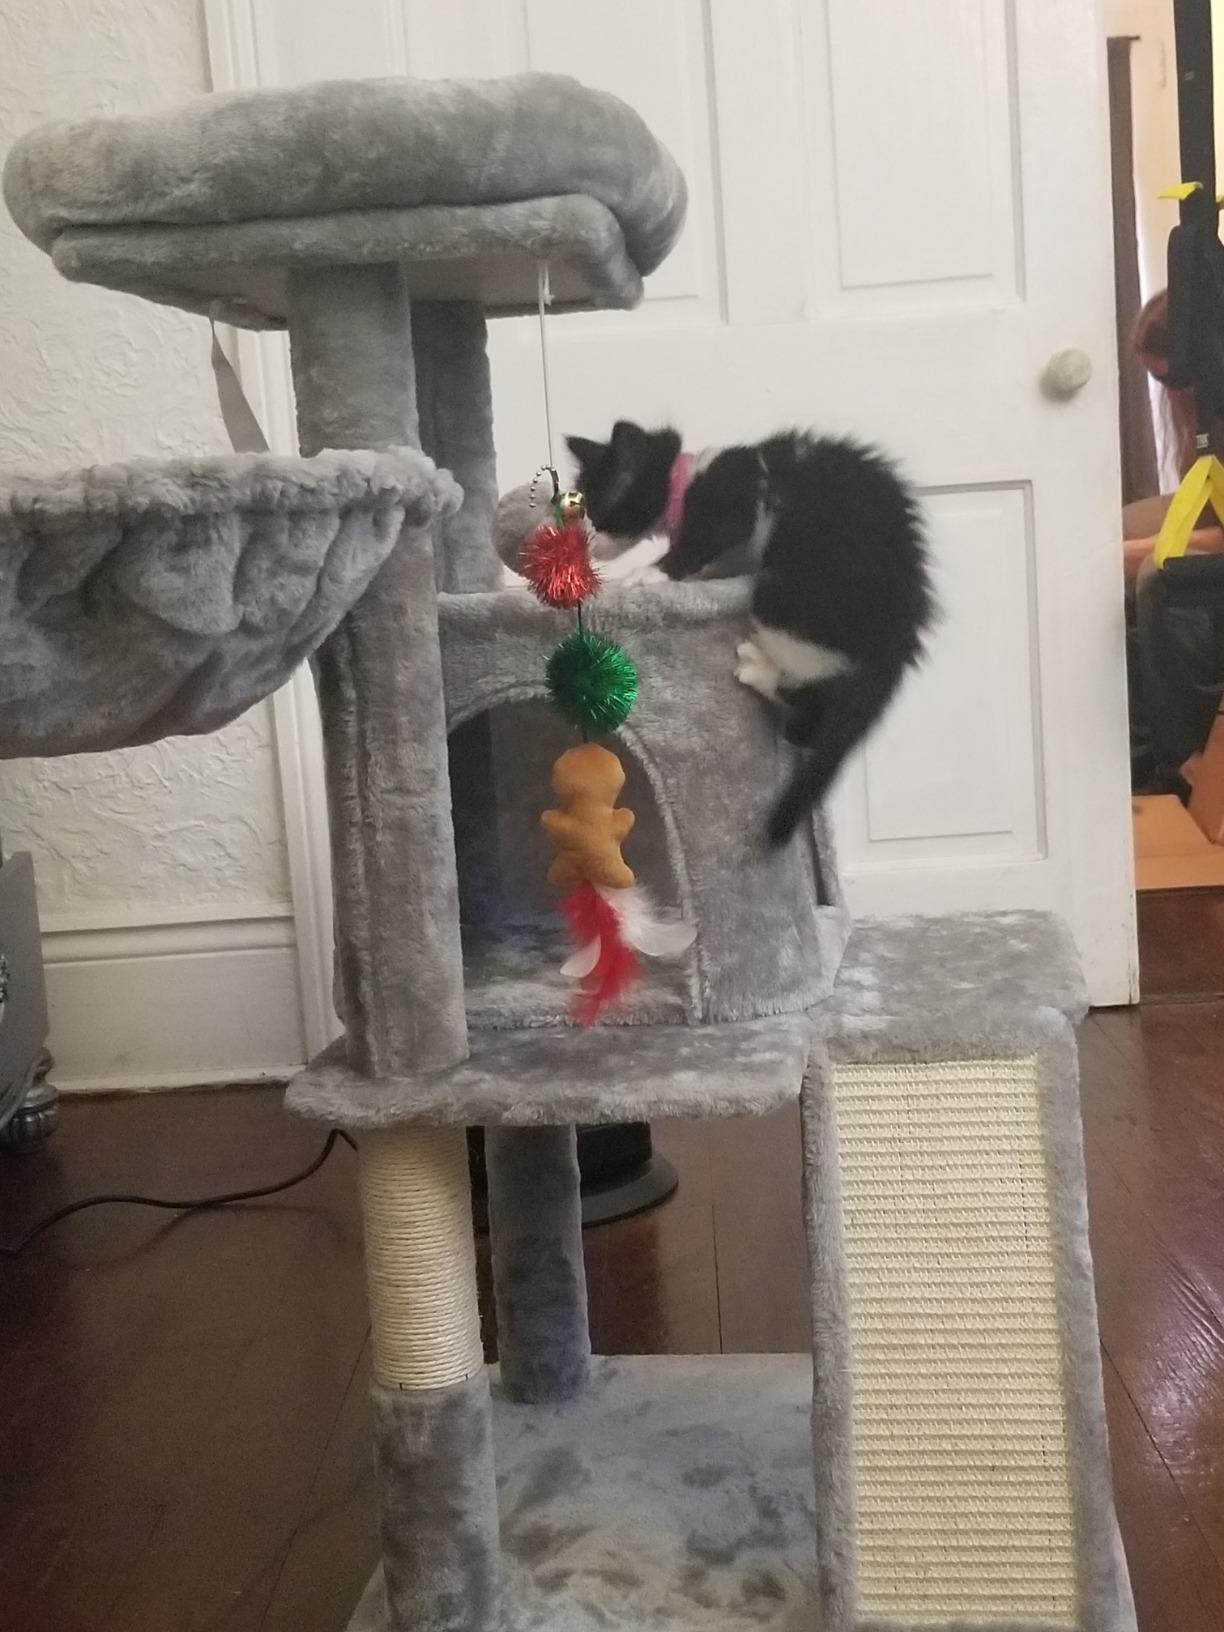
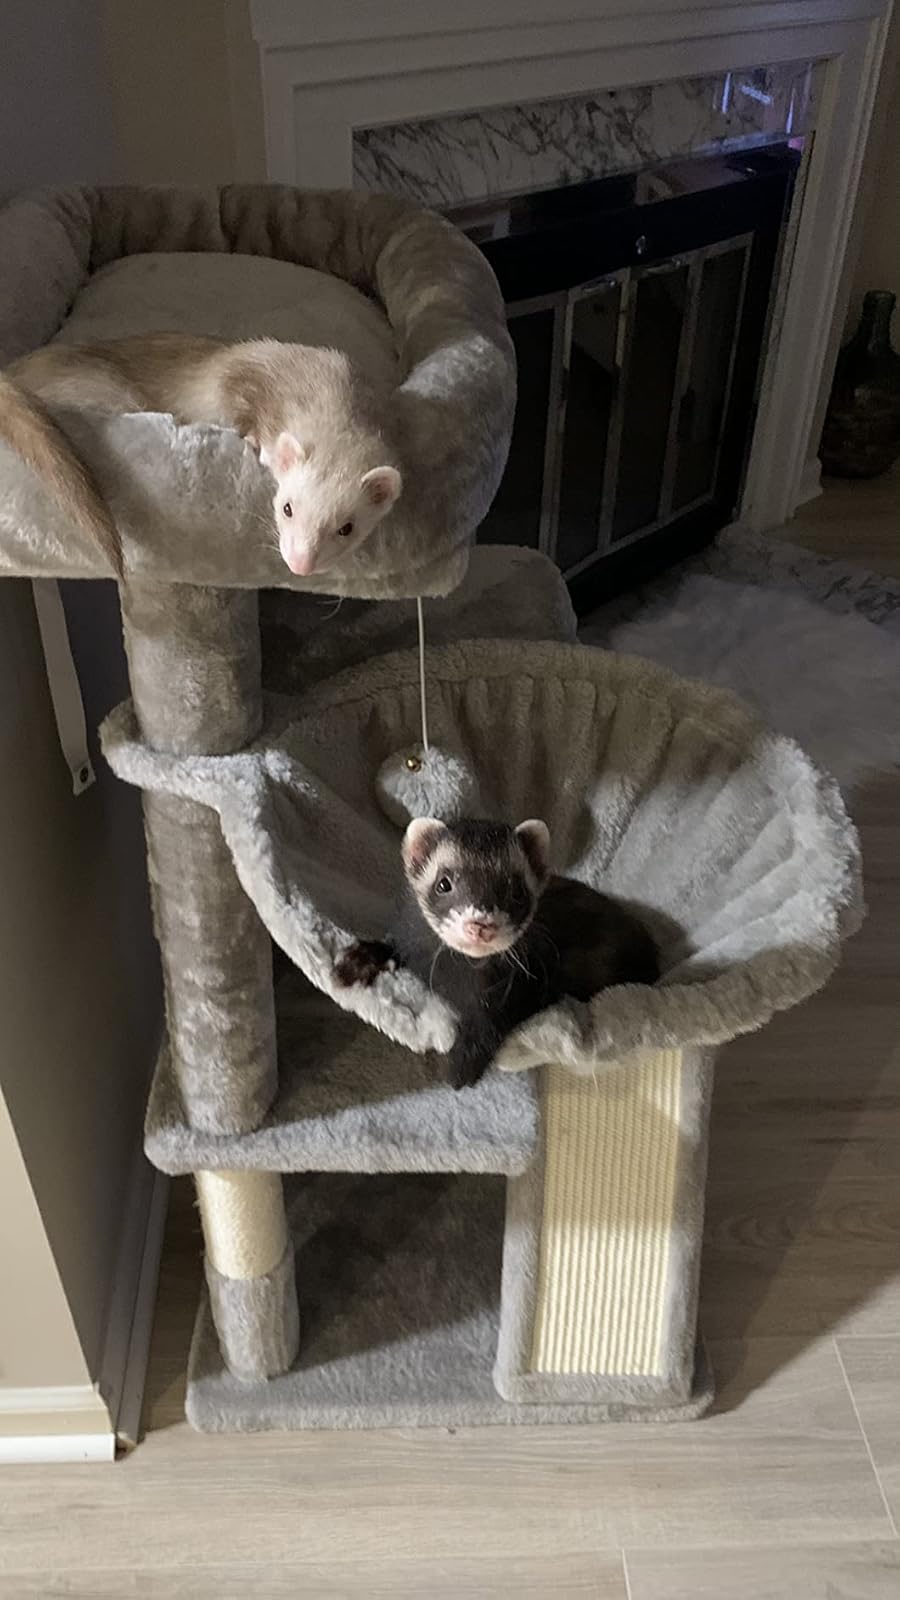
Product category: items_cat tree
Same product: yes